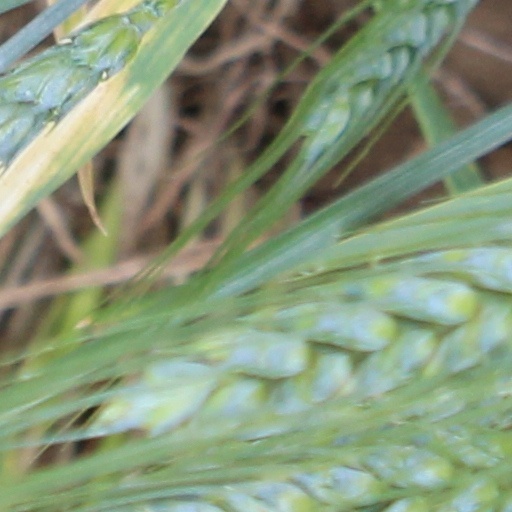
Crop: wheat